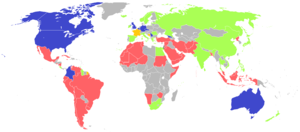
Réactions internationales sur l'opération Bordure protectrice
Les réactions internationales à l'opération Bordure protectrice sont venues de nombreux gouvernements et organisations internationales et ont souvent pris la forme de manifestations de la société civile, qui, dans plusieurs cas, étaient différentes de la position officielle des gouvernements.
La guerre de Gaza de 2014 est un conflit armé se déroulant durant les mois de juillet et d'août 2014, opposant l'État d'Israël à diverses forces paramilitaires palestiniennes dont le Hamas et le Jihad islamique. De même nature que la Guerre de Gaza de 2008-2009, elle se caractérise par des tirs de roquettes depuis la bande de Gaza vers Israël et par des raids et frappes aériennes suivis d'une offensive terrestre lancée le 18 juillet 2014.